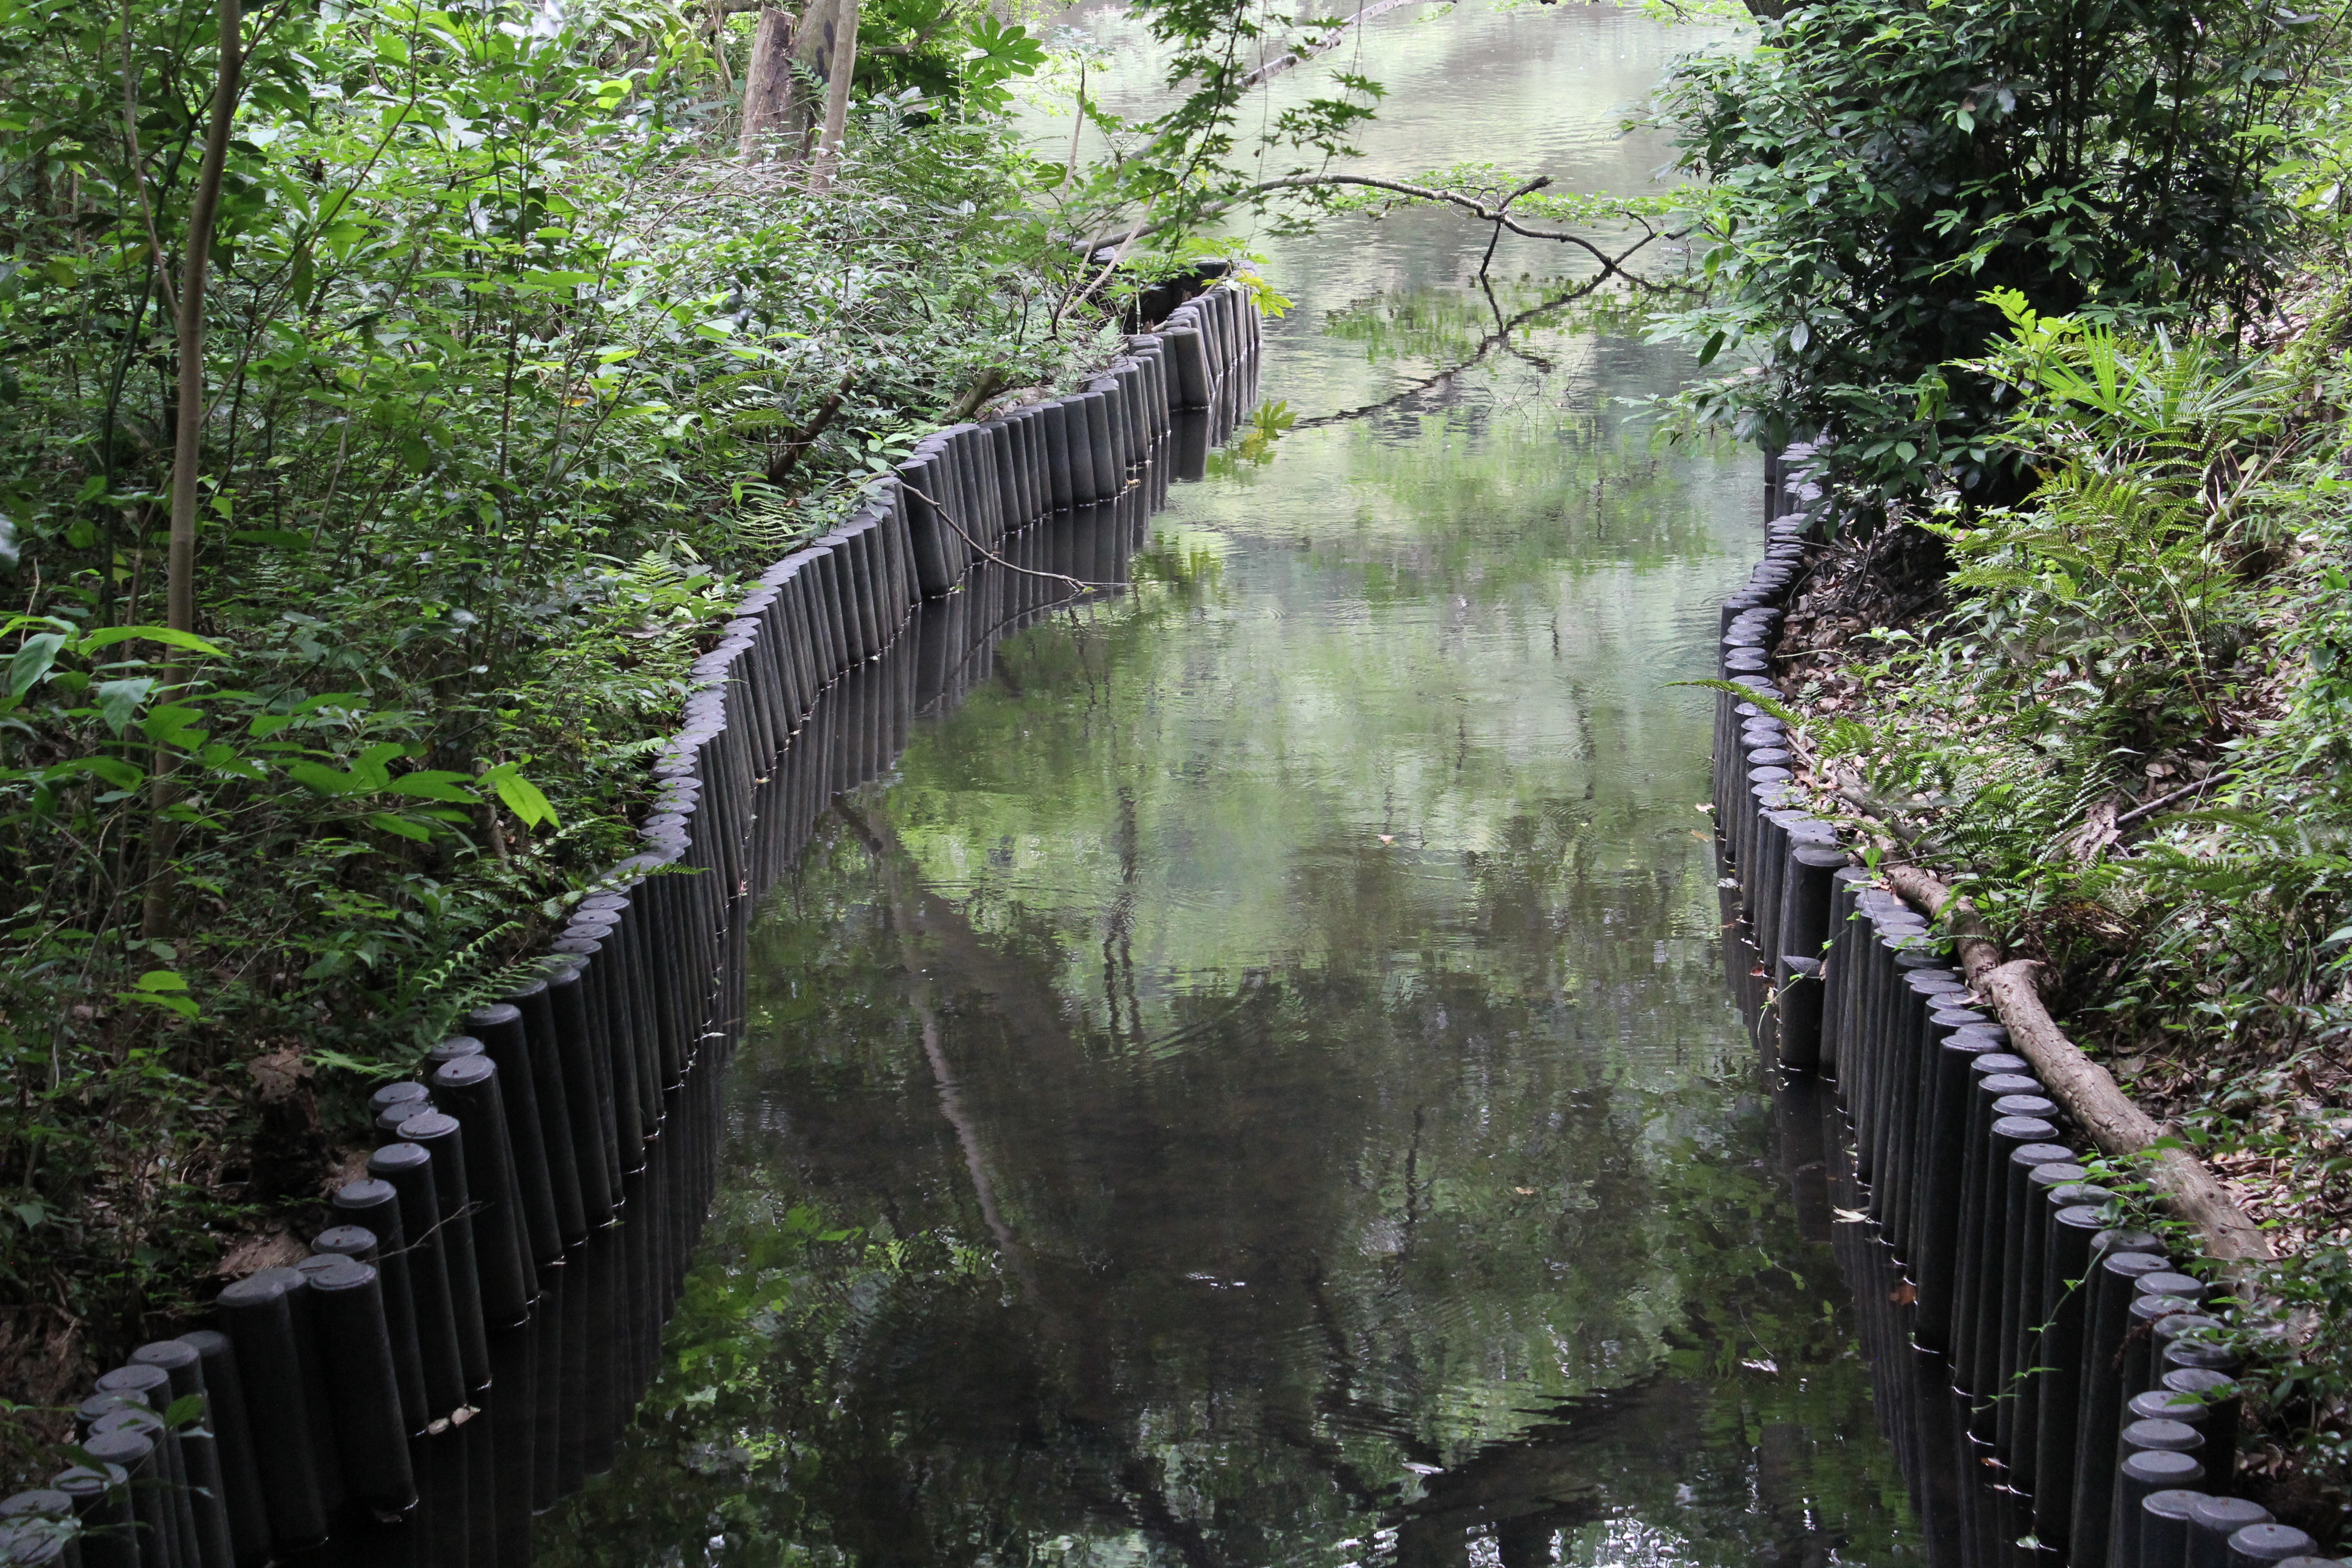
tree, water, nature, forest, waterfall, trail, bridge, river, suspension bridge, transport, green, jungle, garden, waterway, trees, rainforest, rope bridge, rolling stock